Banton Church

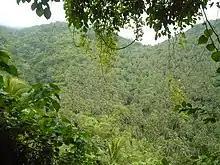
Bacoco, site of the first town

Banton was first mentioned in history when it was written in the chronicle of Martin de Goiti in his voyage to Manila on May 12, 1570, on the instruction of Miguel Lopez de Legaspi who then resided in the island of Panay. On October 31, 1571, Banton became an entrusted to the Don Sebastian y Mena, a Spaniard resident in Villa Arevalo in Panay. In 1582, Banton was visited by Miguel de Loarca, who gave a clear view of the island. In his famous book, "Relacion de Las Islas Filipinas", it says, "The island is mountainous and almost round in shape planted by coconut trees. There 200 families residing in the island. The majority of them are traders…"